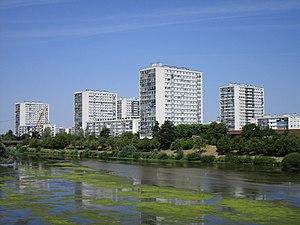
Le quartier des Rives du Cher de Tours, vu depuis le pont de Vendée.
L'arrondissement de Tours est une division administrative française, située dans le département d'Indre-et-Loire et la région Centre-Val de Loire.